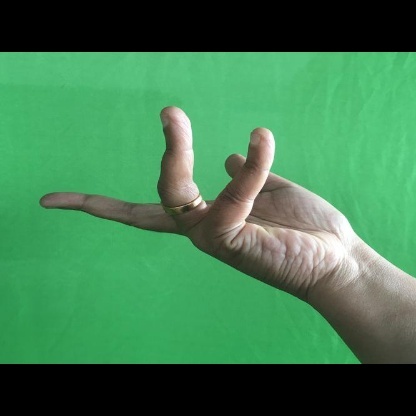
Mudra: Alapadmam